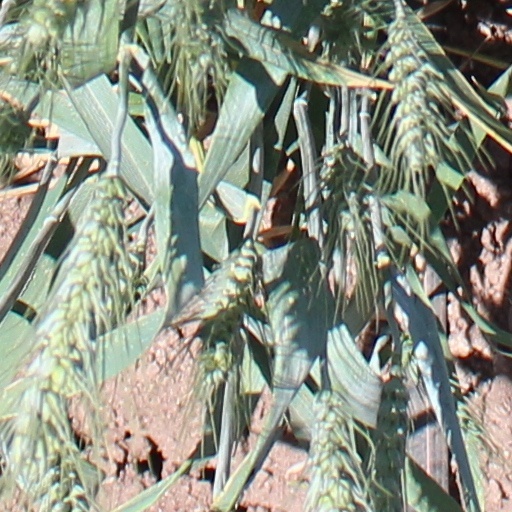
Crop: wheat